Arthur M. Sackler Gallery

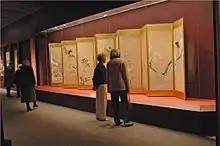
Exhibition at the Sackler, 2006

The Sackler has hosted a variety of celebrations and ongoing events revolving around Asian art and culture. In 1989, the Gallery hosted its first series of events, a two-month-long celebration of Persian art and culture sponsored in collaboration with the Foundation for Iranian Studies. Musician Dariush Dolat-shahi performed and workshops, lectures and other performances took place. Events often coincide with the theme of exhibitions. In 2011, Azar Nafisi and Dick Davis discussed the role of women in the Shahnameh in conjunction with an exhibition on the 1,000-year-old Persian poem.